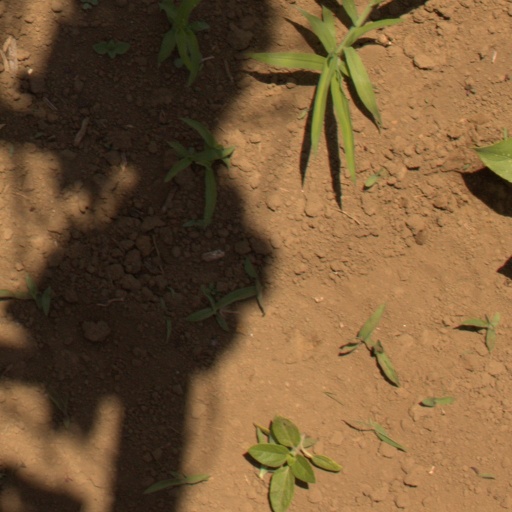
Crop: Jerusalem artichoke